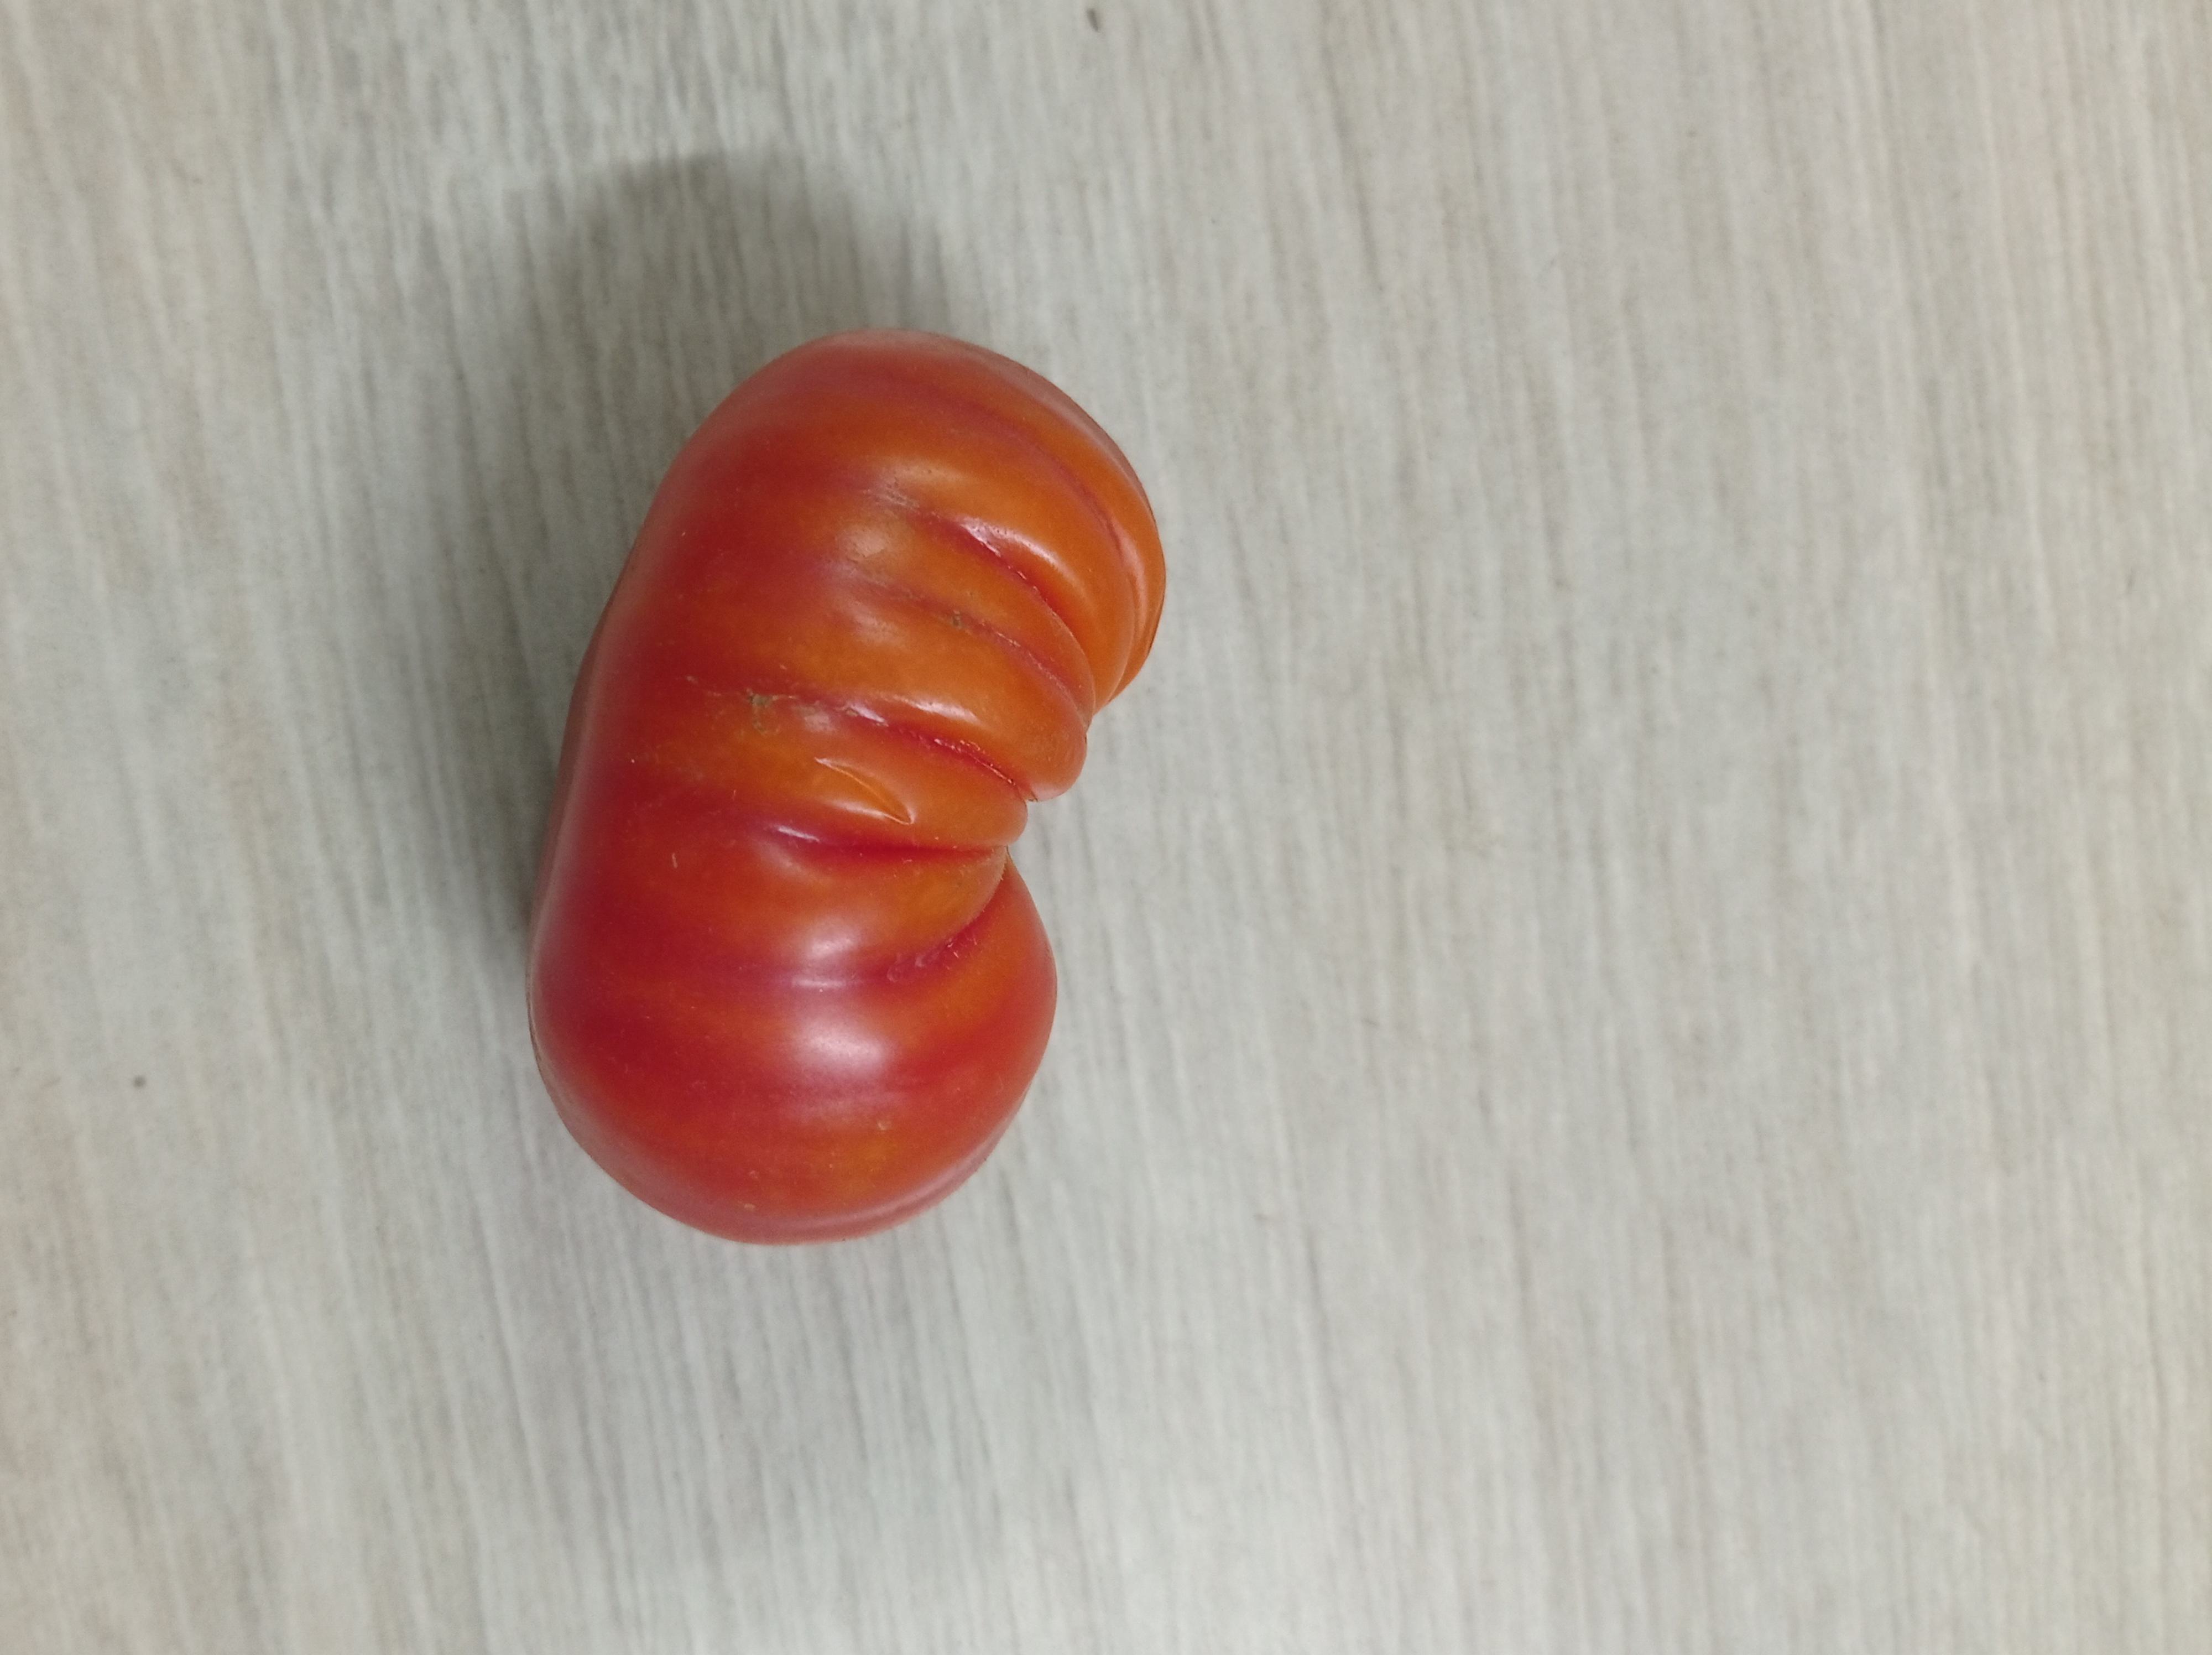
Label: Fresh